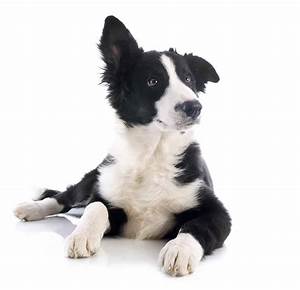
Label: dog